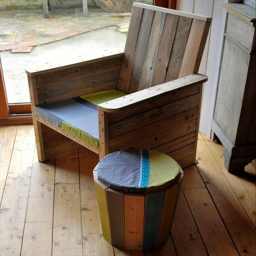
if you want to present your father or grandfather something then make this project for them out of wooden pallets .